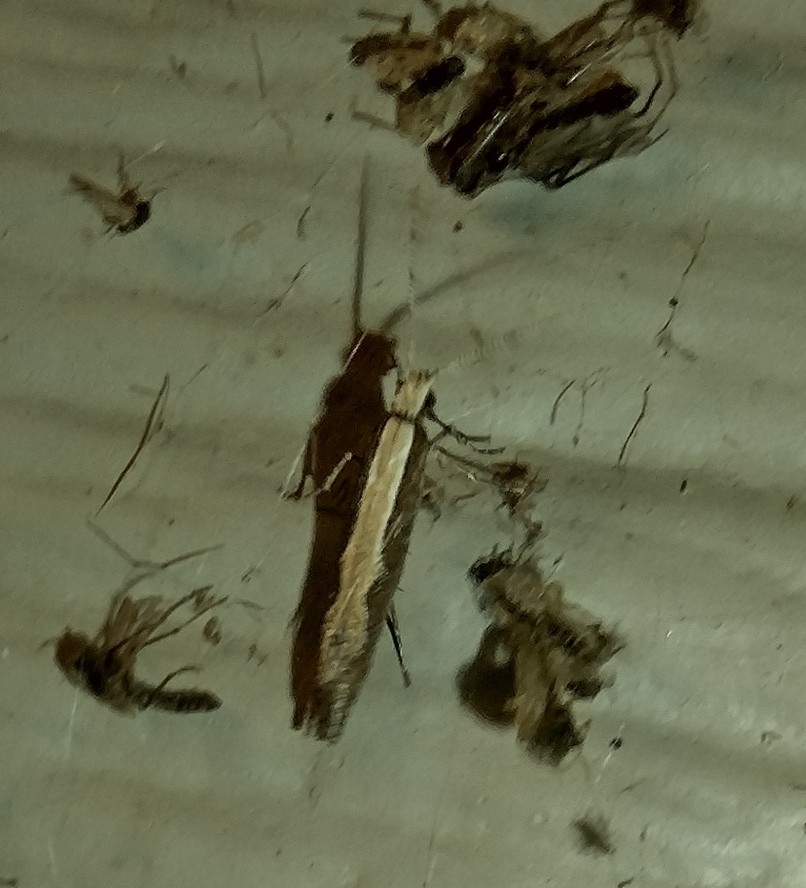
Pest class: diamondback_moth